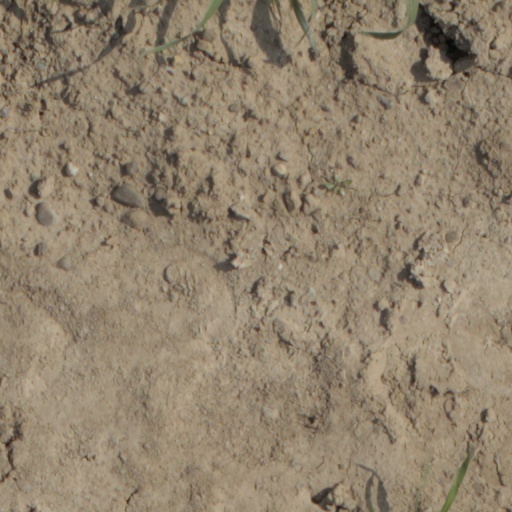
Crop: wheat